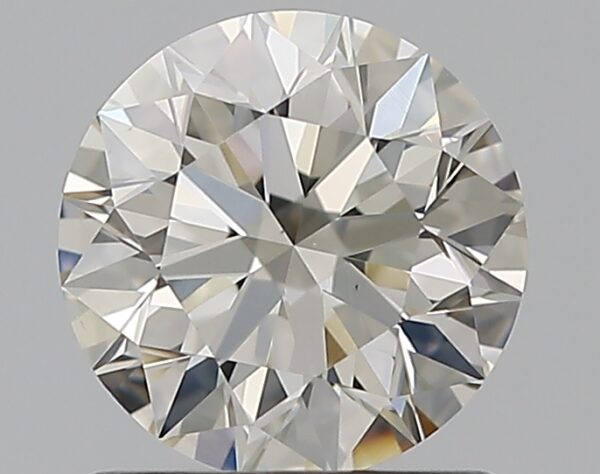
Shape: round
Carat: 1.03
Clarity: VS1
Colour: J
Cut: EX
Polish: EX
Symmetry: EX
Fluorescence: N
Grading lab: GIA
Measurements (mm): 6.4 x 6.43 x 4.02